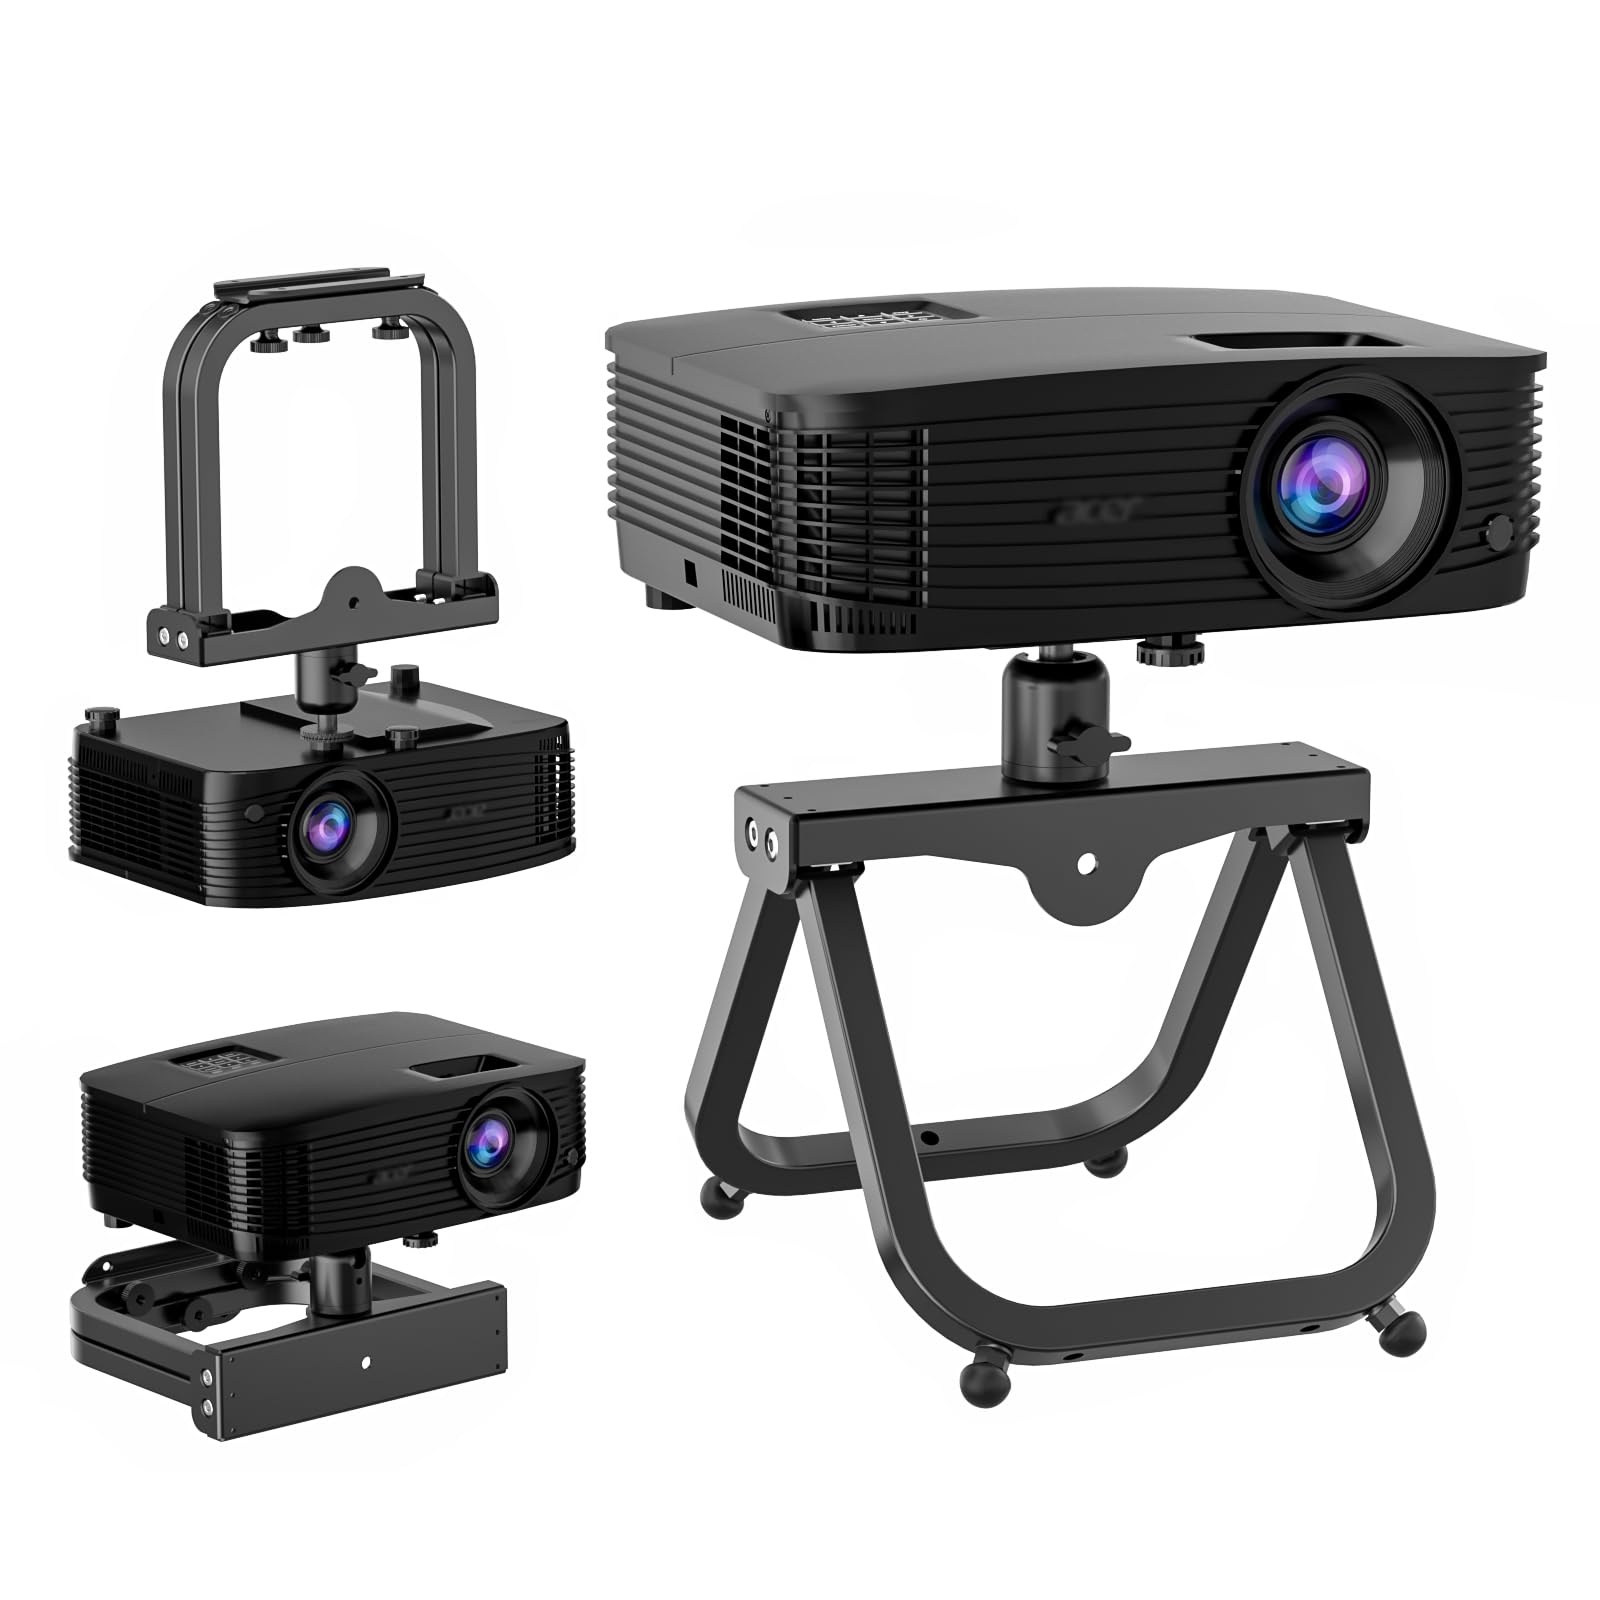
1 x RAW Customer Returns KDD Desktop Projector Stand - Projector Ceiling Mount With 360 Adjustable - Universal Stand 1 4 Screw for LED LCD Video Projectors Camera - Mini Projector Wall Mount Bracket for Office Home School - RRP £23.15
Download Manifest: HERE Title Qty Unit Price Total Price ASIN EAN KDD Desktop Projector Stand - Projector Ceiling Mount With 360 Adjustable - Universal Stand 1 4 Screw for LED LCD Video Projectors Camera - Mini Projector Wall Mount Bracket for Office Home School 1 £23.15 £23.15 B0CSD593Q9 N/A
Brand: Jobalots
Category: Electronics > Video > Video Accessories > Projector Accessories > Projector Mounts